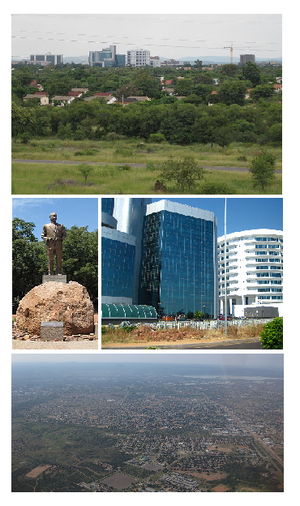
Gaborone
Gaborone er hovedstaden i Botswana. Den har 231.626 indbyggere.